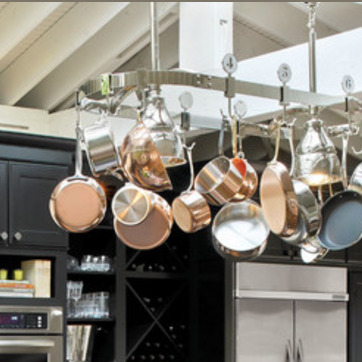
Material: metal